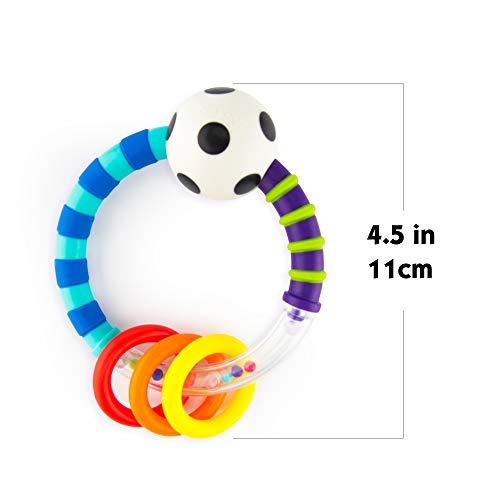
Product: Sassy Ring Rattle | Developmental Baby Toy for Early Learning | High Contrast | For Ages Newborn and Up
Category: Toys & Games | Baby & Toddler Toys | Rattles & Plush Rings
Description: Variety of textures to explore make it a great first toy for baby.
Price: $4.56